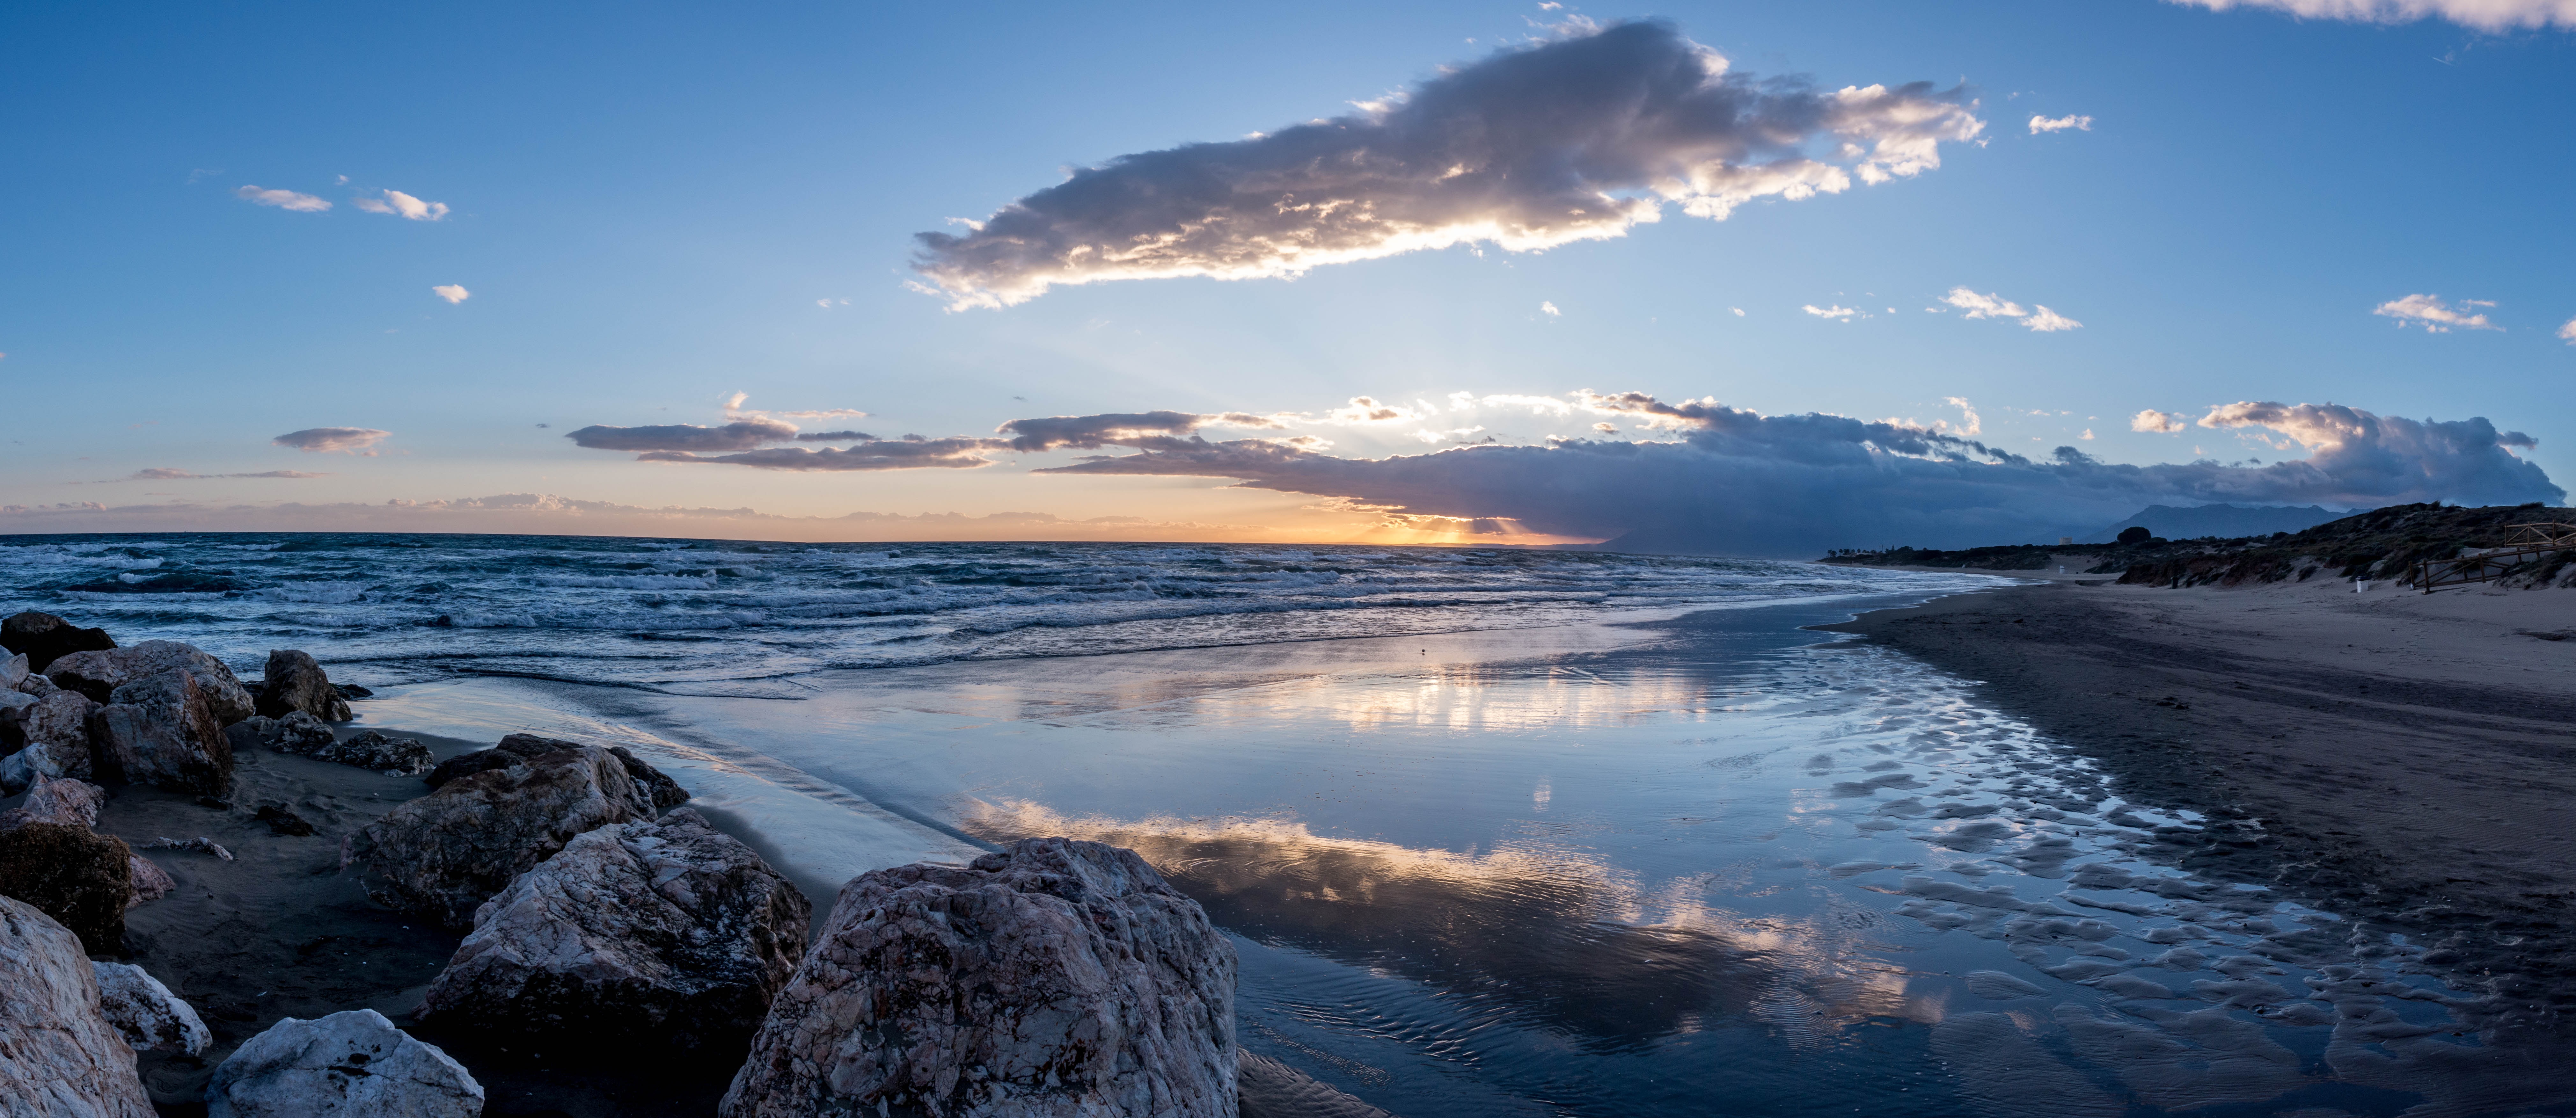
beach, landscape, sea, coast, water, ocean, horizon, mountain, snow, winter, cloud, sun, sunrise, sunset, sunlight, morning, shore, wave, lake, dawn, mountain range, panorama, dusk, ice, evening, reflection, weather, blue, marina, arctic, body of water, stillness, rocks, spain, andalusia, loch, malaga, costa del sol, cabopino, mijas costa, atmospheric phenomenon, wind wave